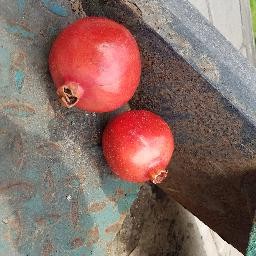
Fruit: Pomegranate
Quality: Good